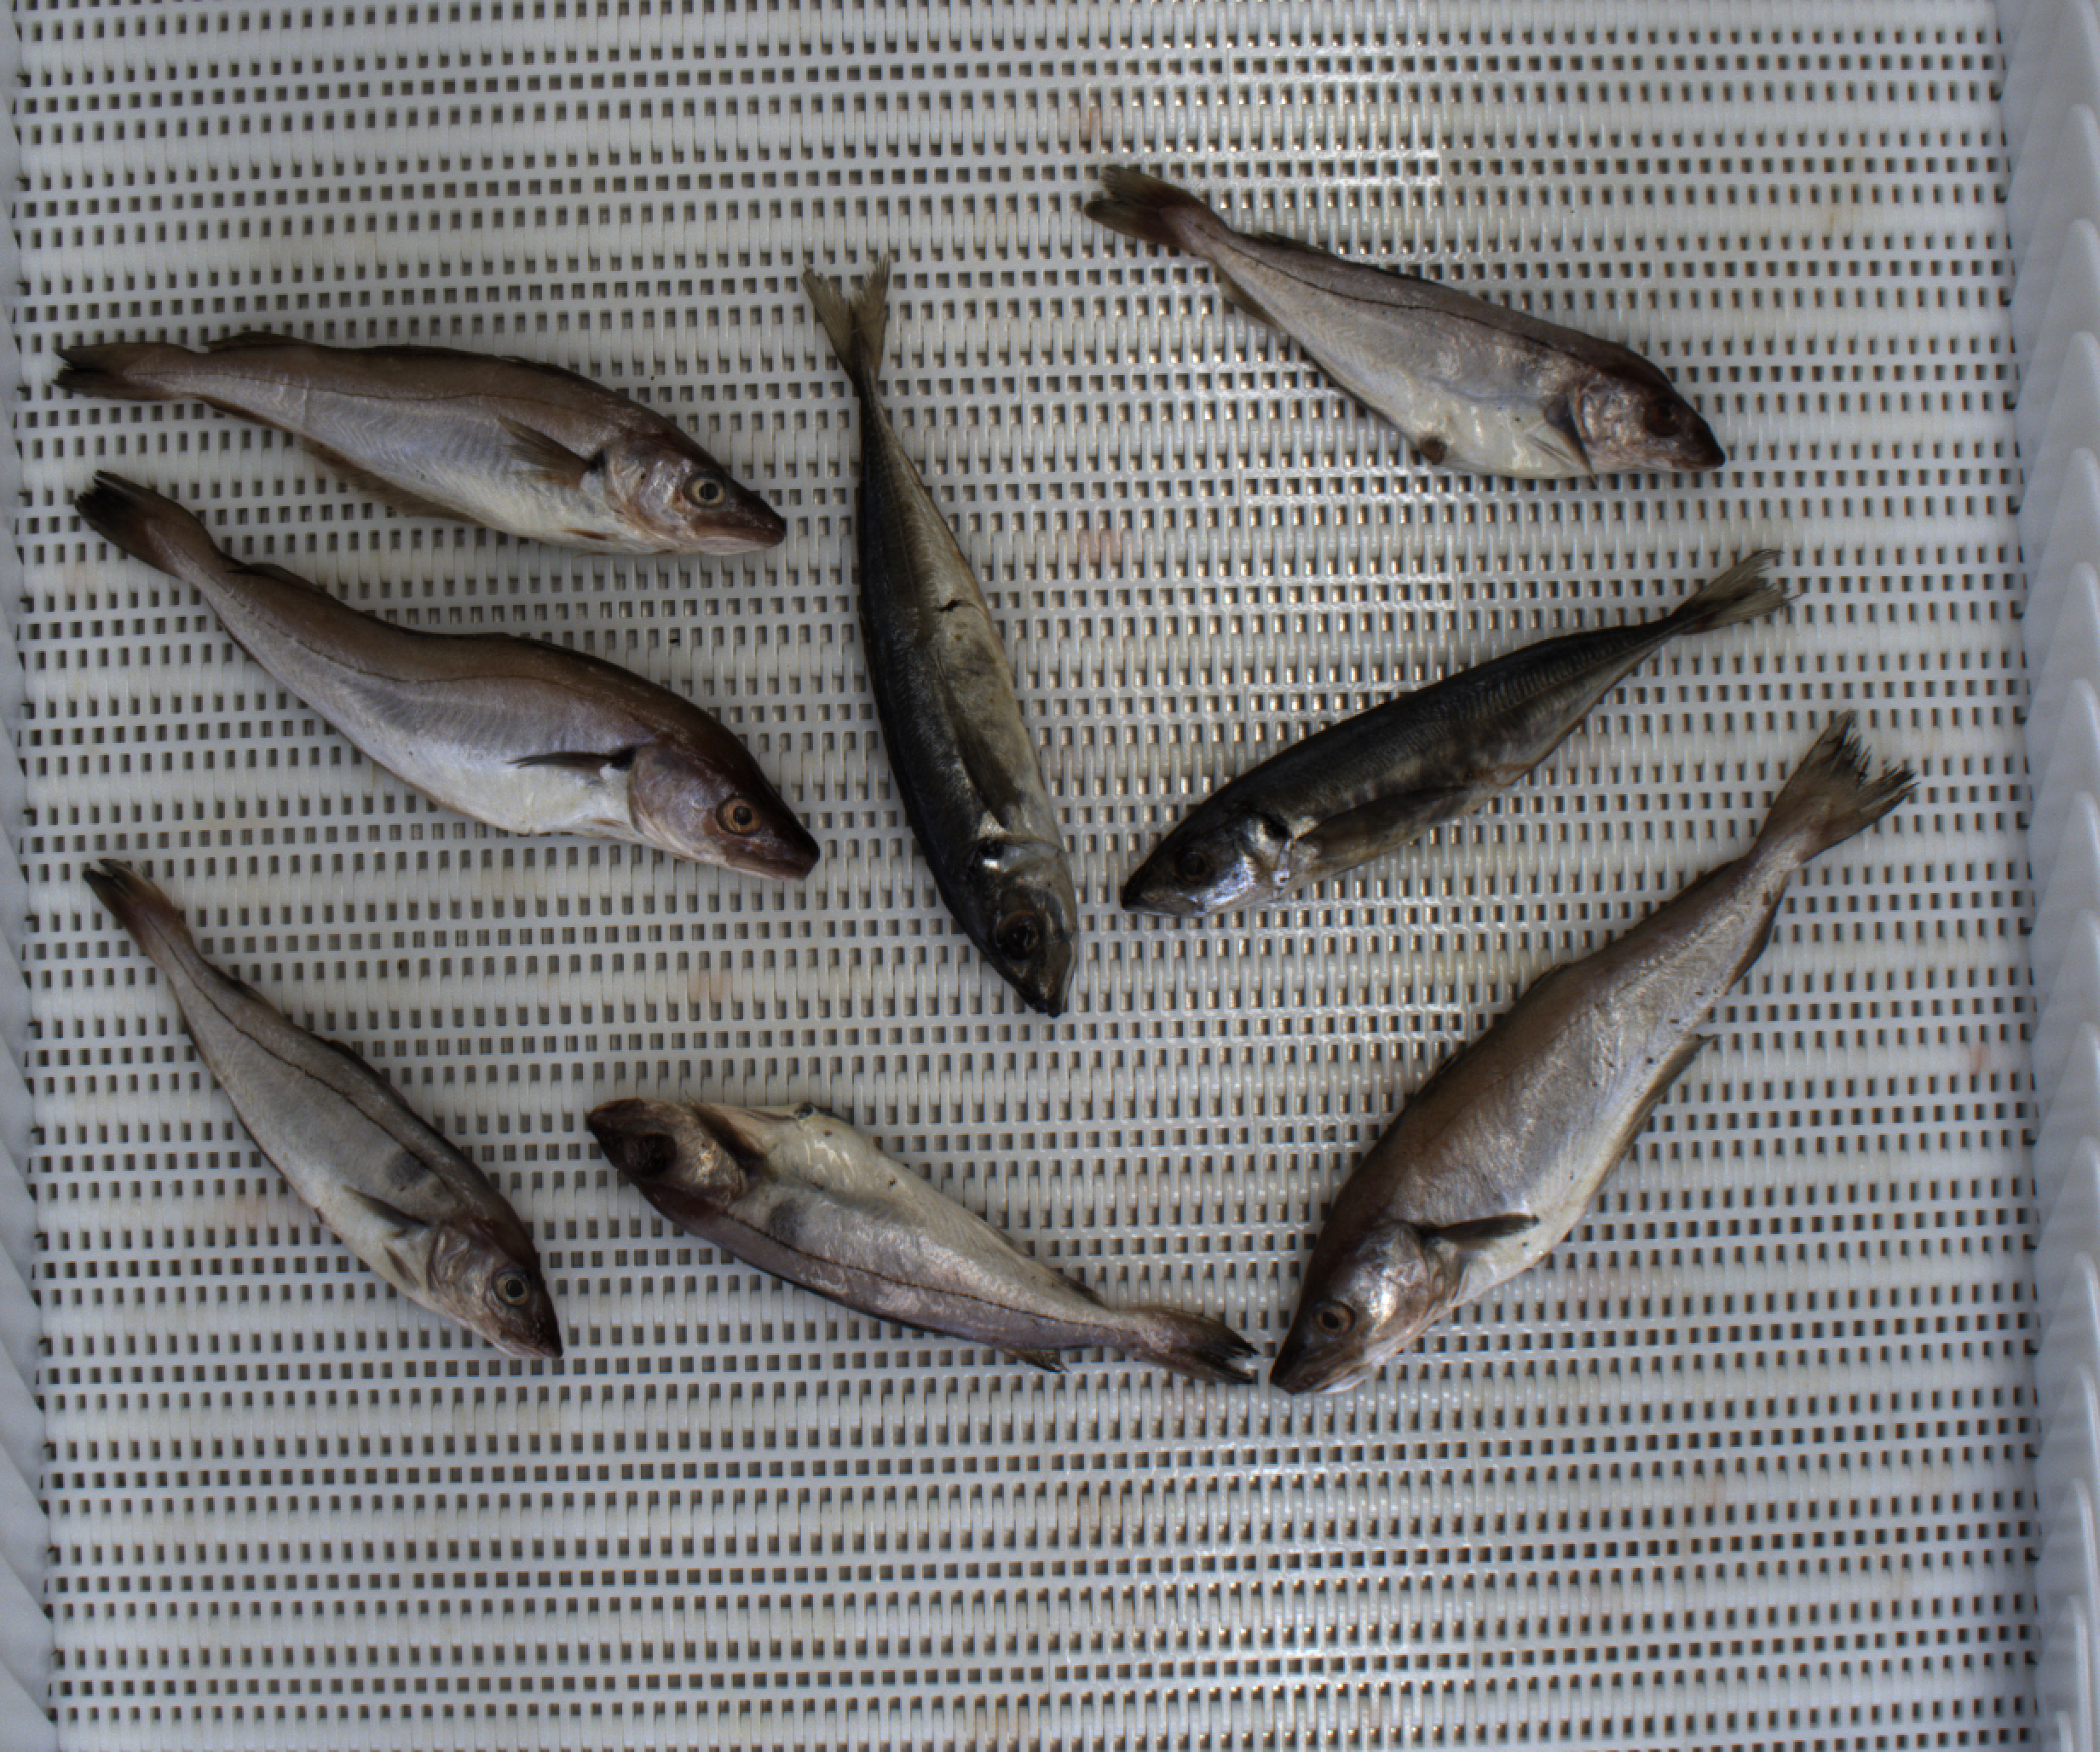
Total fish: 8
Cod: 0
Haddock: 3
Whiting: 3
Hake: 0
Horse mackerel: 2
Saithe: 0
Other: 0